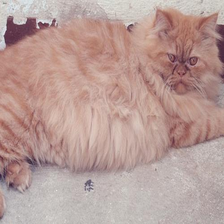
Species: cat
Breed: Persian